2012 Tour de France, Prologue to Stage 10

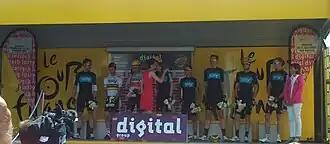
The leaders of the team classification being awarded after the stage

This was the last flat stage before the race entered the mountains; during the parcours, there was one fourth-category climb of the Côte de Buxières, around after the intermediate sprint point, coming at in the commune of Saint-Mihiel. The race finished near the Centre Pompidou where another bunch sprint was expected. Once again, it was a four-rider breakaway that was allowed to be instigated in the early kilometres. David Zabriskie was the first rider to go off the front, and he was later bolstered by 's Davide Malacarne, rider Romain Zingle and 's Karsten Kroon, who joined him after around of racing. They later established a maximum lead of around six-and-a-half minutes early in the stage.